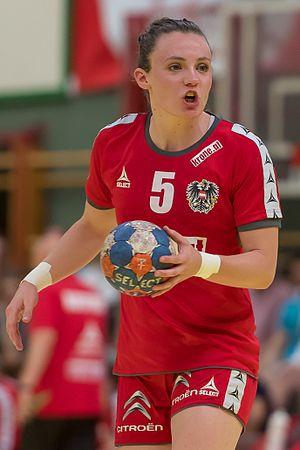
Sonja Frey, née le 22 avril 1993 à Vienne, est une joueuse internationale autrichienne de handball évoluant au poste de demi-centre.